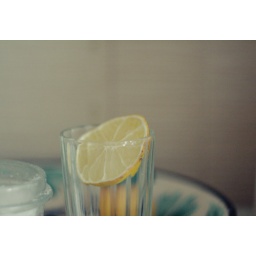
lemon in a box